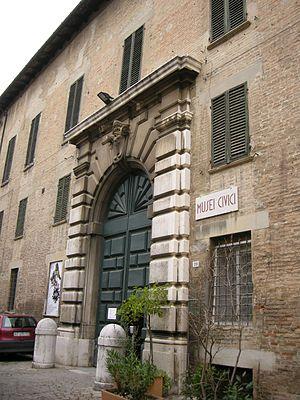
Les Musées civiques de Pesaro se situent au 29 piazzale Toschi-Mosca. Ils comprennent la Pinacothèque et le Musée des céramiques.